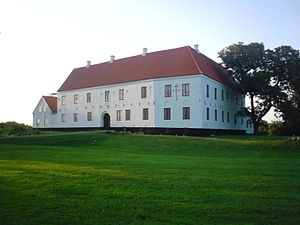
Odden (hovedgård)
Odden er i dag et kunstmuseum med Willumsens malerier
Odden, tidligere hovedgård ved Mygdal, Mygdal Sogn, Vennebjerg Herred, Hjørring Amt 11 km NØ for Hjørring. Hovedbygningen huser fra 1989 Victor Petersens store offentligt tilgængelige samling af J.F. Willumsens værker og skitser. I dag ejer Odden ca. 2 hektar land. Oddens historie skal sandsynligvis føres tilbage til midten af 1400-tallet, idet det må anses for usandsynligt at den Johannes Diakenn advocatus in Oddenn som nævnes 1377 hørte til her.